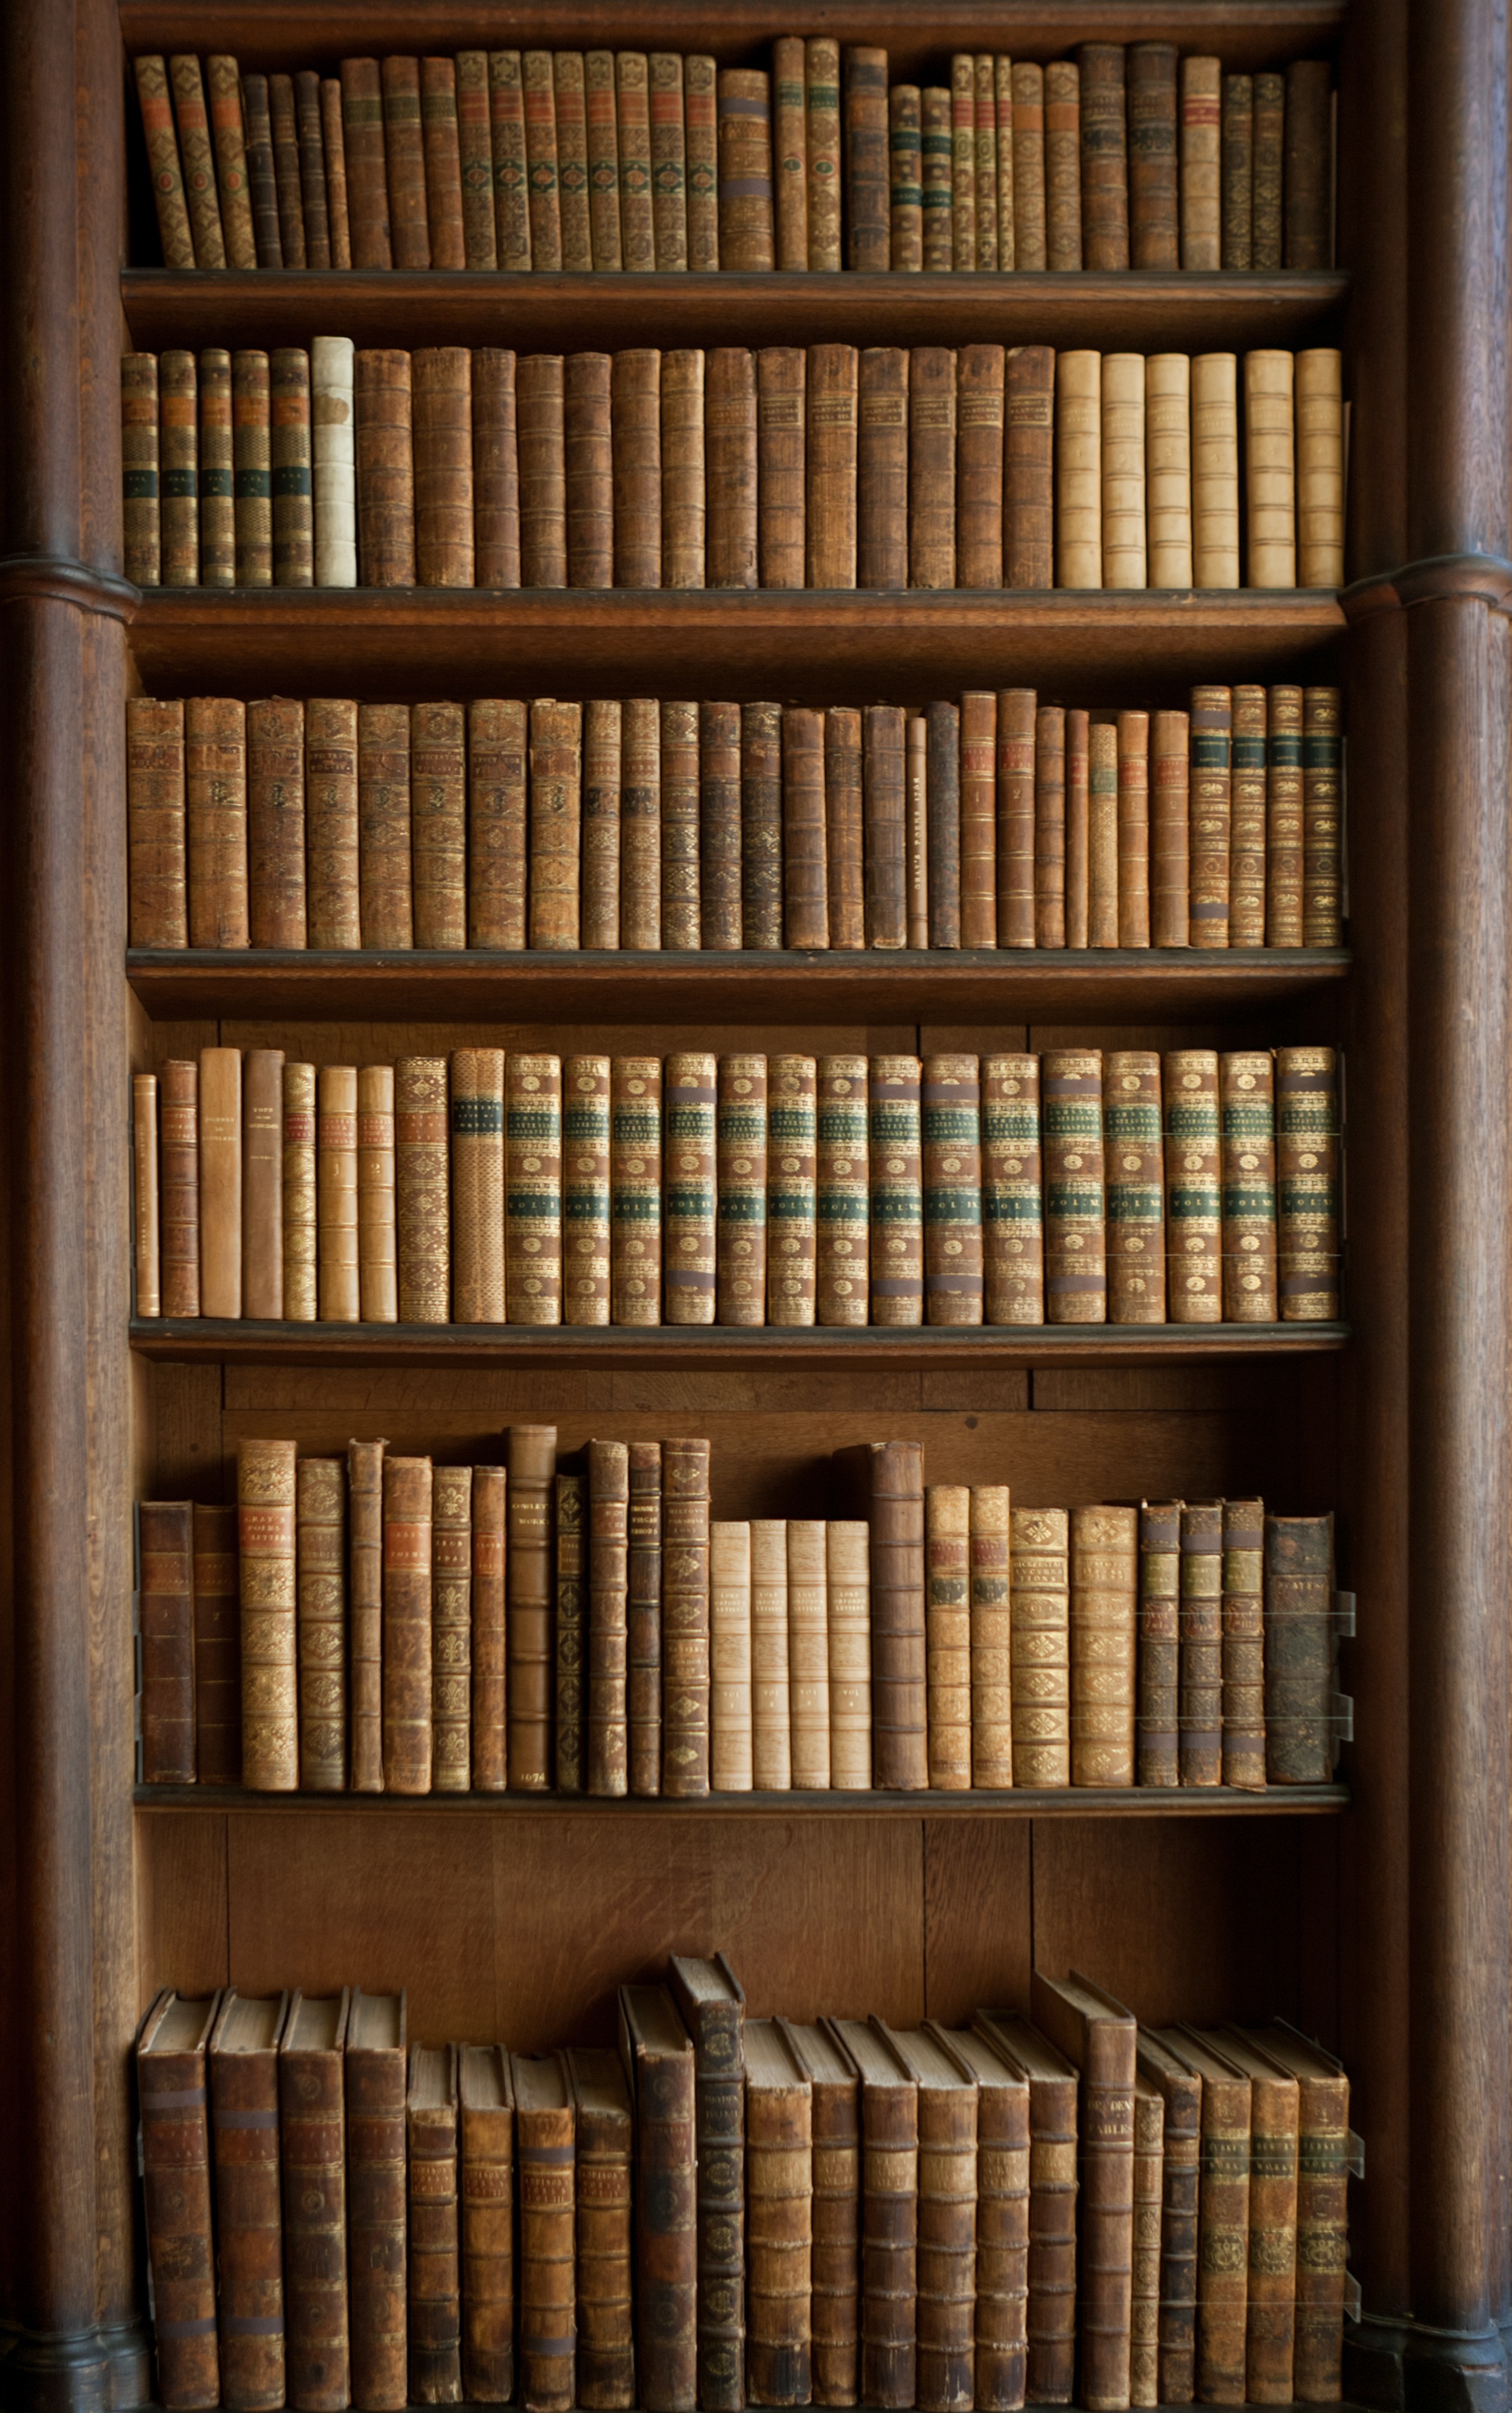
wood, antique, shelf, furniture, bookcase, library, books, shelving, historical, norfolk, old books, man made object, window covering, felbrigg hall